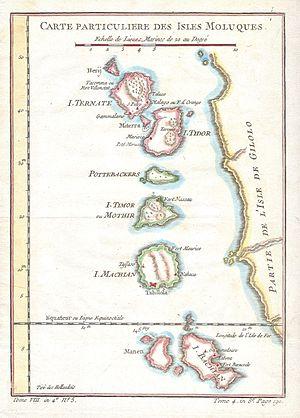
Les Moluques, en indonésien Maluku, sont un archipel situé dans l'est de l'Indonésie et formant un territoire de 74 500 km² pour plus de 2 millions d'habitants. Ces îles productrices d'épices ont attiré les Européens dans l'archipel indonésien au début du XVIᵉ siècle.